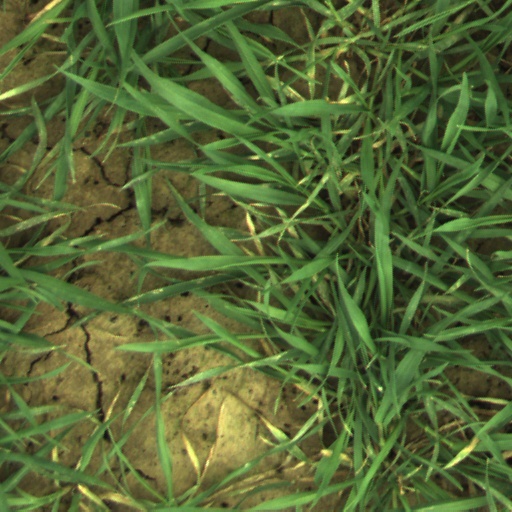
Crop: wheat